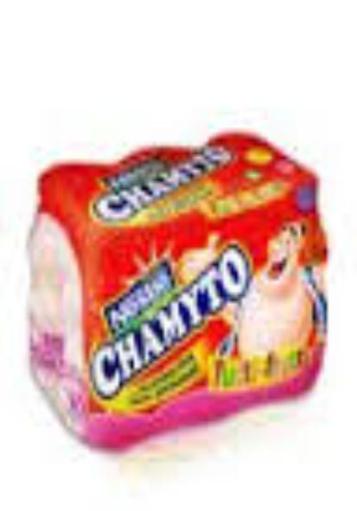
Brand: chamyto
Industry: Food